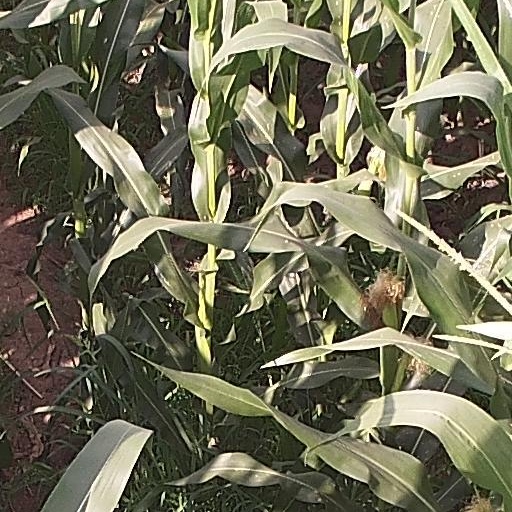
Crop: maize; corn